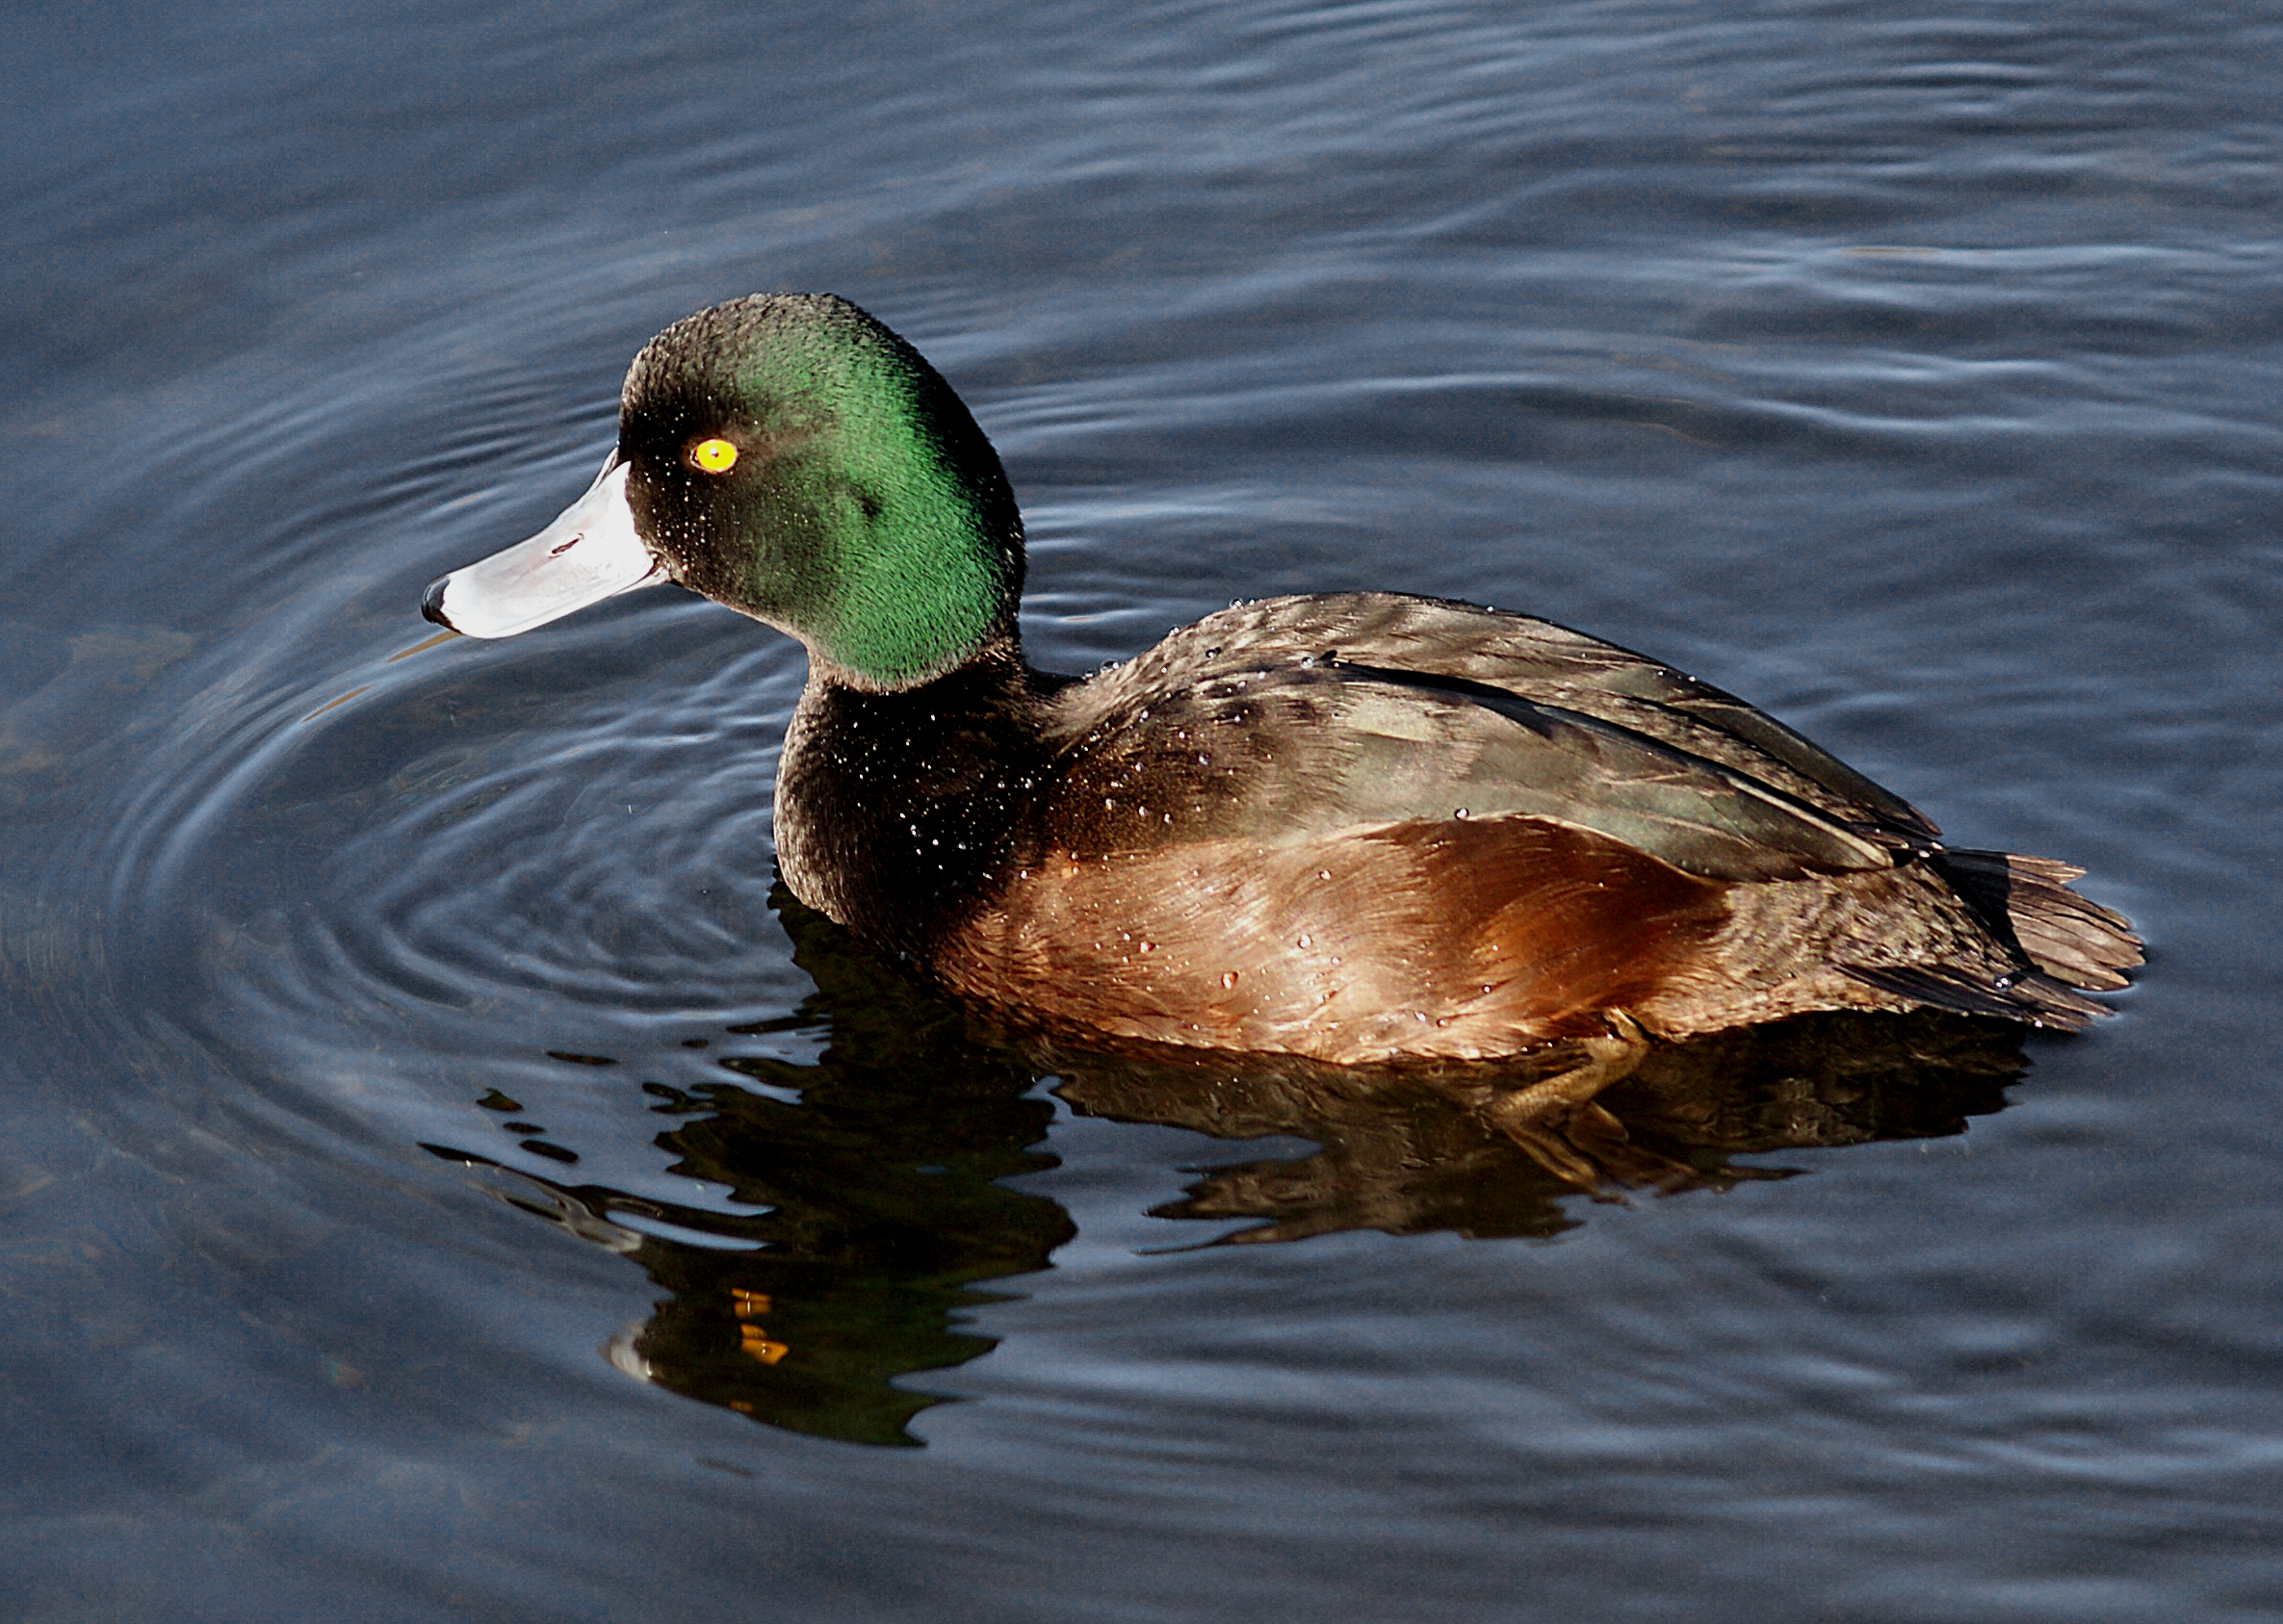
water, nature, bird, wing, pond, wildlife, reflection, beak, fauna, publicdomain, duck, eye, vertebrate, waterfowl, scaup, yerlloiw, daffy, water bird, mallard, ducks geese and swans, seaduck